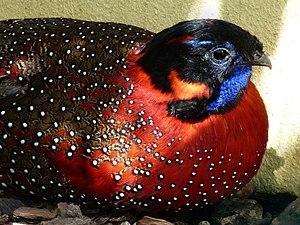
Tragopan de Temminck (Tragopan temminckii) au zoo de Lisbonne. Portugal.